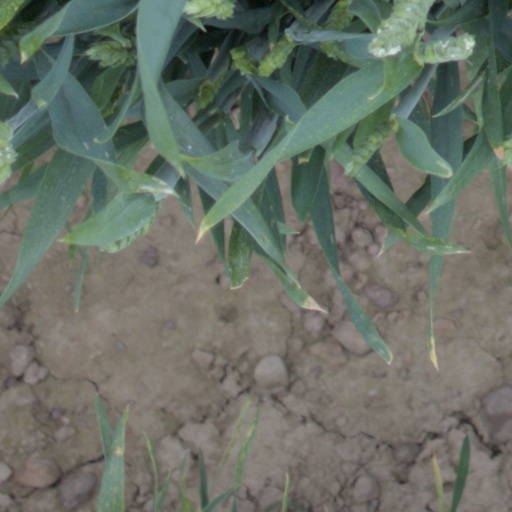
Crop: wheat